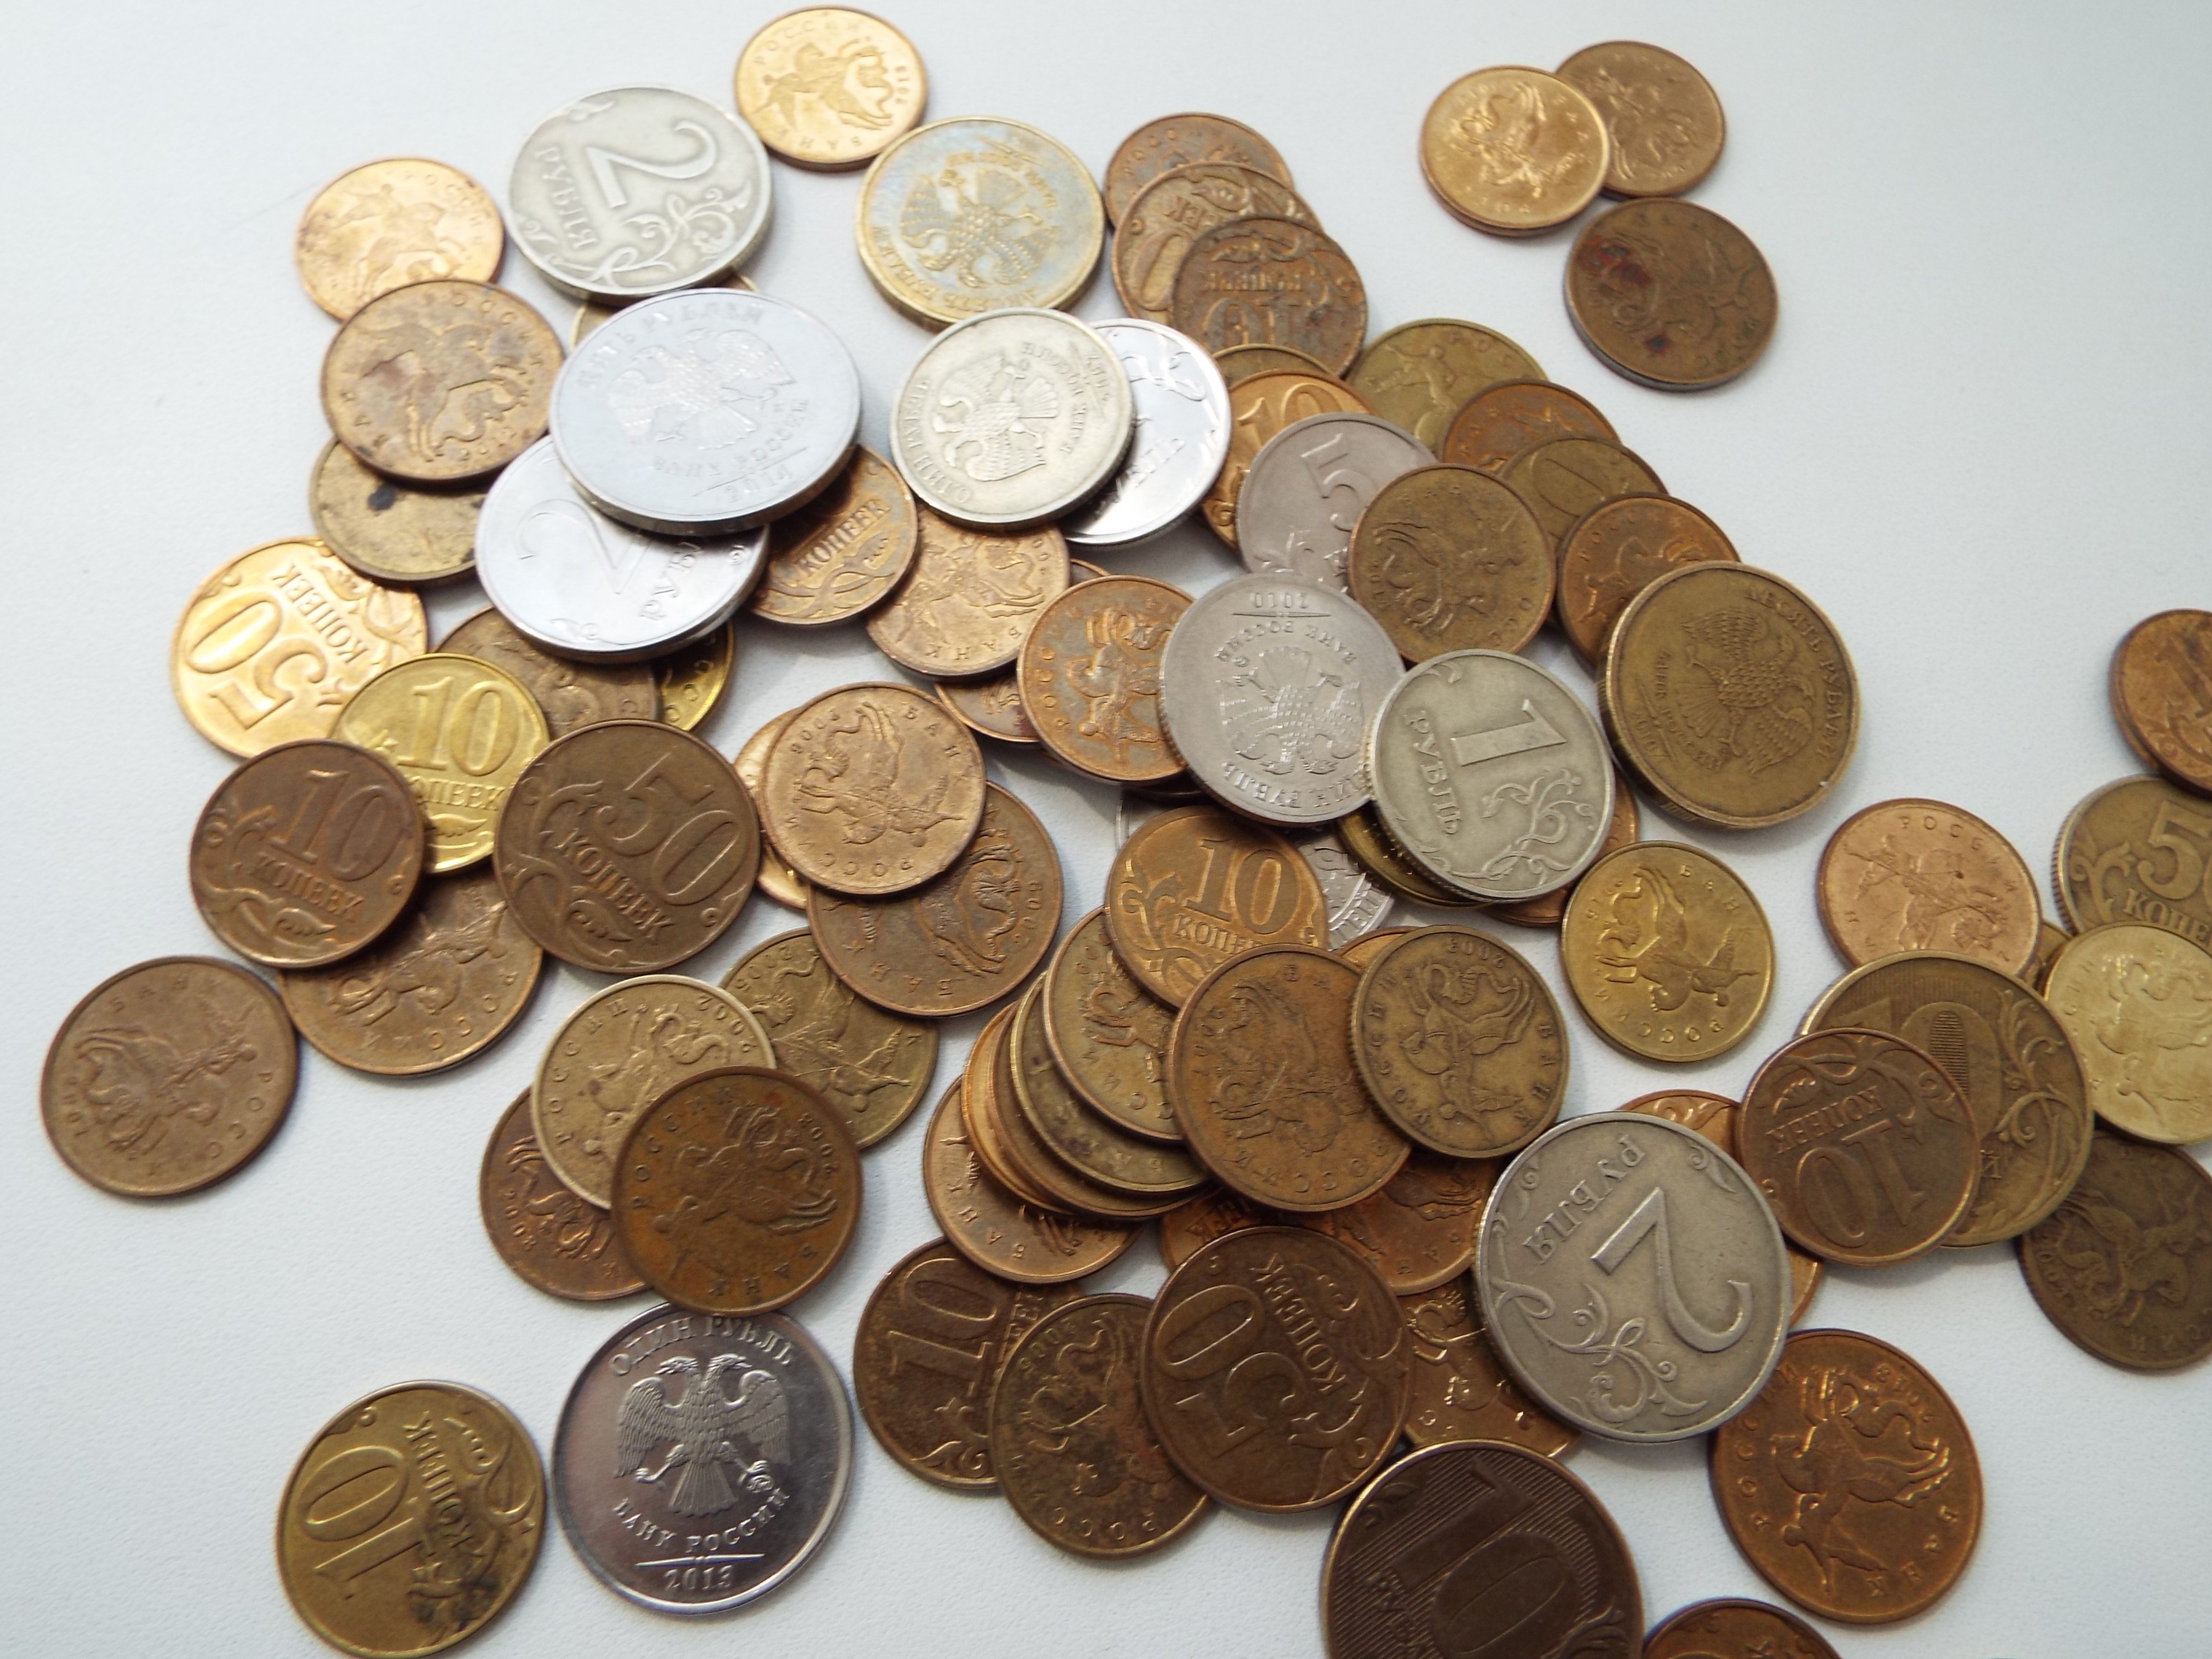
handful, money, cash, currency, crisis, coin, russia, coins, wealth, penny, ruble, kopek, trifle, money handling